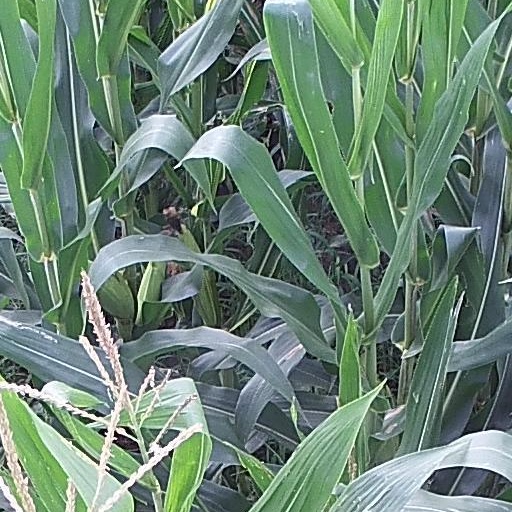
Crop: maize; corn